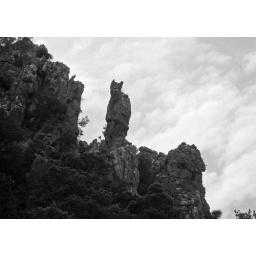
a rock like a cat - seen in a crete canyon